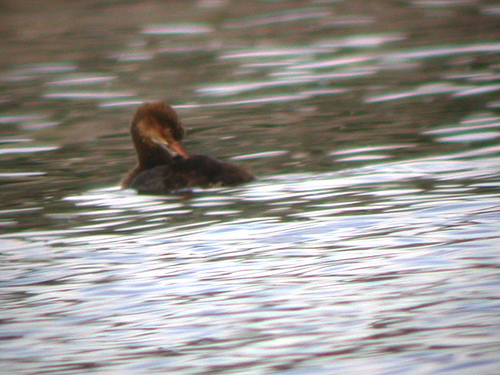
this bird has a brown head, brown body, an orange bill, and a light tan cheek patch.
this bird is mostly brown with a long narrow bill.
this aquatic bird's body is rusty-brown, with a reddish-orange bill and orange eyes.
this ugly bird has a mostly brown body, large pointy bill, and bright orange eyes.
this brown bird has an orange bill and a lighter neck.
this bird is black with red and has a long, pointy beak.
this bird has wings that are brown and has a red billa large bird with a brown overall body, and an orange beak.
this bird has a crown as well as a orange bill
this bird has a brown crown with a brown bill and brown back.
Species: Red Breasted Merganser